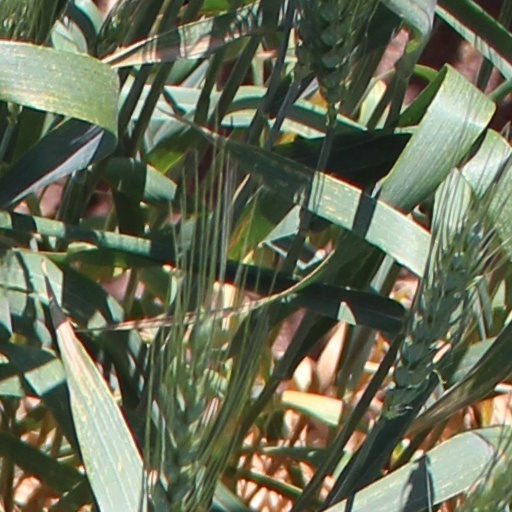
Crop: wheat